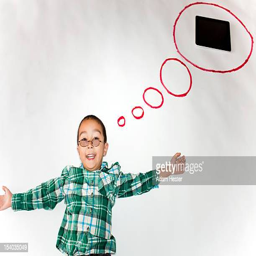
a young boy with a tablet and thought bubbles .